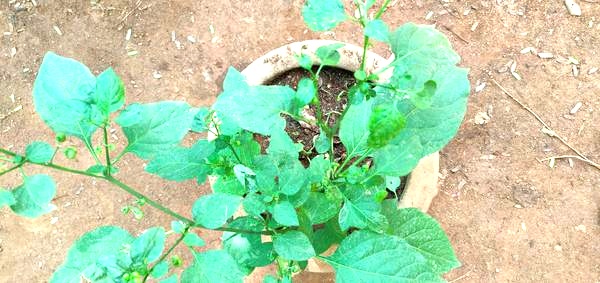
Plant: Nagadali